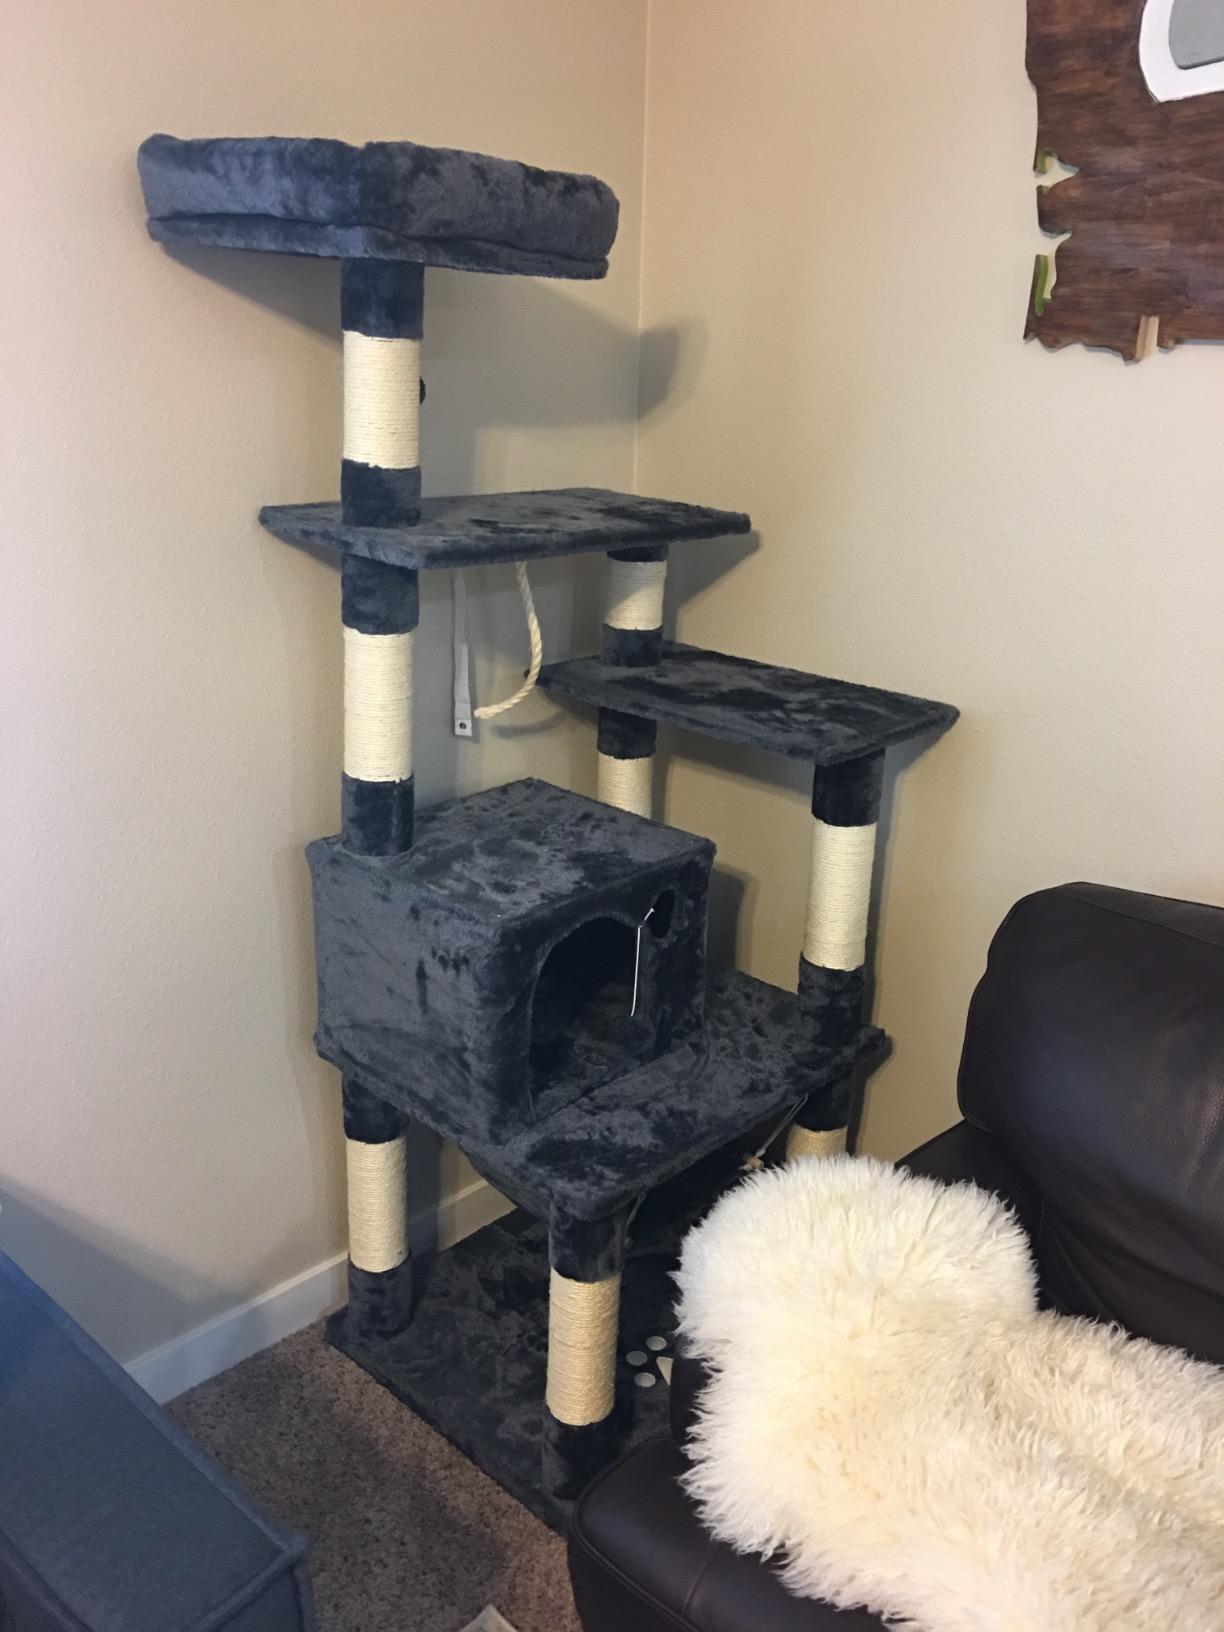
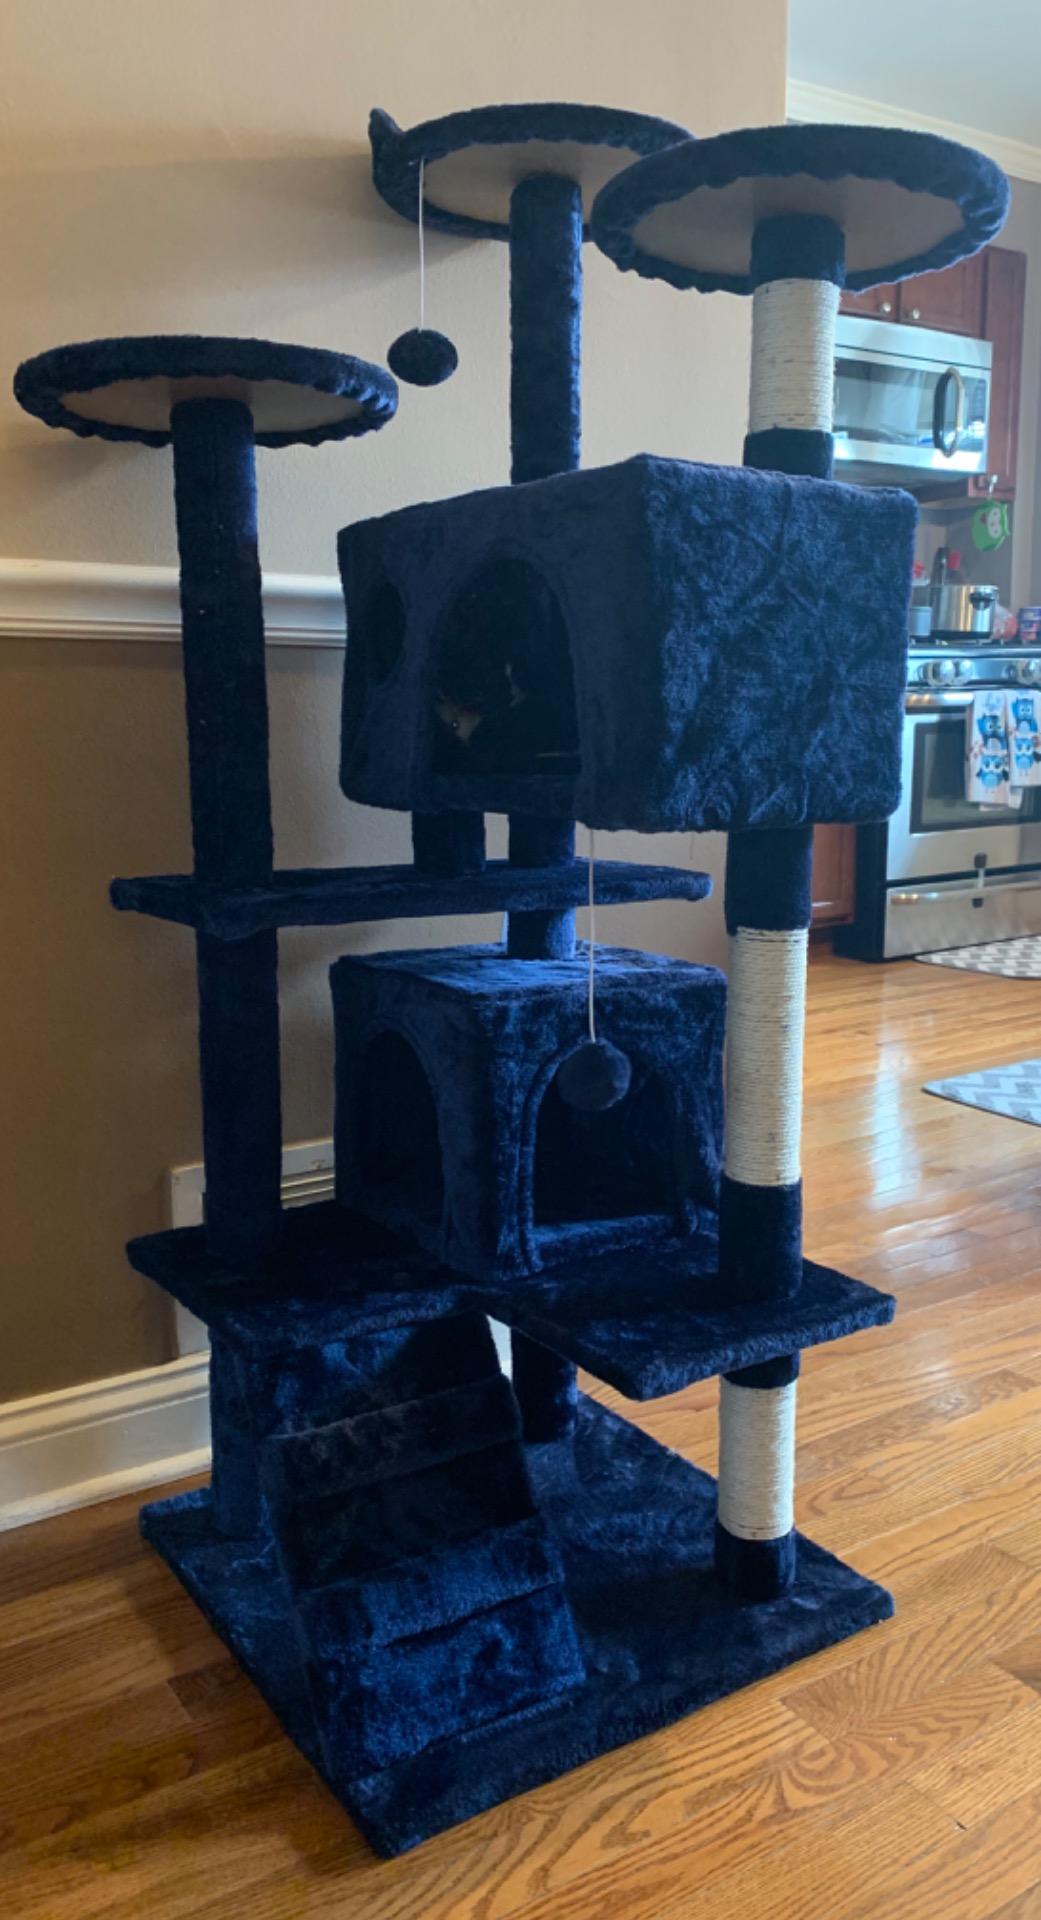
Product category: items_cat tree
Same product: no